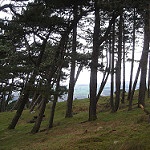
Scene: Outdoor